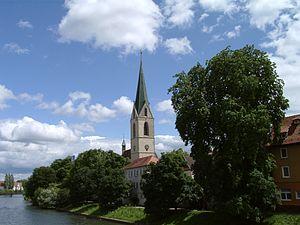
Stiftskirche St. Morziz (Église collégiale Saint Maurice) à Rottenburg am Neckar, arrondissement de Tübingen, (Land de Bade-Wurtemberg / Allemagne). Ancien collège de chanoines.